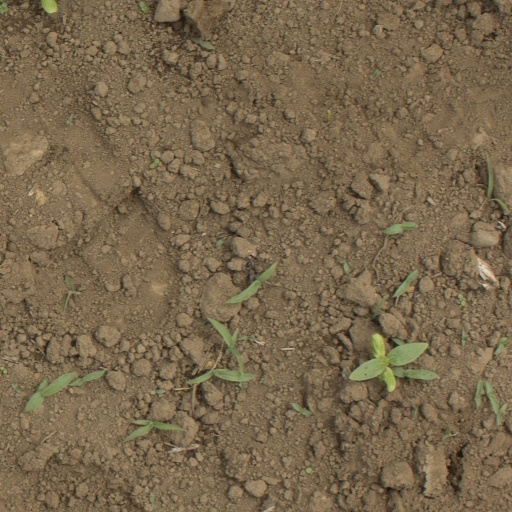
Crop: Jerusalem artichoke